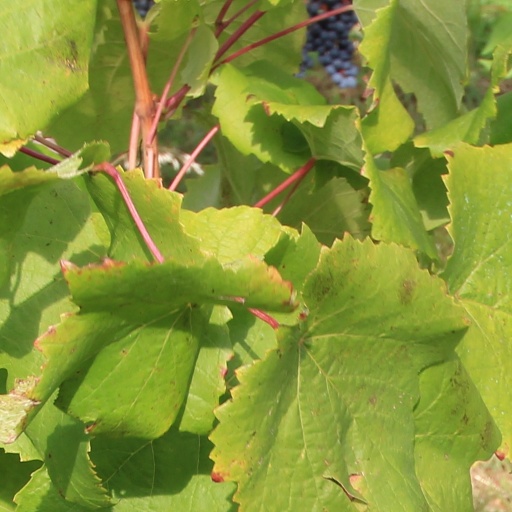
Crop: grape